Breast milk

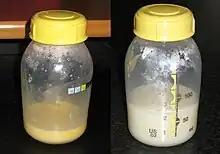
Colostrum vs breastmilk

During the first few days after delivery, the mother produces colostrum. This is a thin yellowish fluid that is the same fluid that sometimes leaks from the breasts during pregnancy. It is rich in protein and antibodies that provide passive immunity to the baby (the baby's immune system is not fully developed at birth). Colostrum also helps the newborn's digestive system to grow and function properly.